List of men's Olympic water polo tournament records and statistics

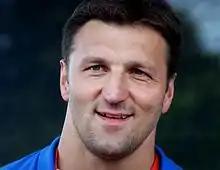
Gergely Kiss scored 14 goals at the 2004 Olympics, helping Hungary win gold. He was named the Most Valuable Player of the men's water polo tournament.

The following table is pre-sorted by number of total saves (in descending order), number of total Olympic matches played (in ascending order), date of the last Olympic match played (in ascending order), date of the first Olympic match played (in ascending order), name of the goalkeeper (in ascending order), respectively. Last updated: 1 April 2021.